North by Northeast

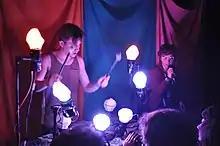

Each year, NXNE Music presents hundreds of bands from Canada, the United States and around the world at more than 20 Toronto music venues. Venues host up to 7 bands each night (from 8 p.m. onward). The festival has many venues in Toronto's downtown core, along Queen Street West, College Street and the Bloor Street Annex. NXNE Music provides a platform for emerging artists, and allows fans to see "buzz bands" at small club venues. There previously were free outdoor concerts at Yonge-Dundas Square in downtown Toronto, with Canadian and international headline acts, including The Flaming Lips, Ludacris, Chvrches, Devo, Iggy and the Stooges, Billy Talent, A.A. Bondy, Uncle Sinner, Social Distortion, Raekwon & Ghostface Killah, De La Soul, Bad Religion, Stars, The Pharcyde, The Raveonettes, GZA, Descendents, Digable Planets, and K-os.